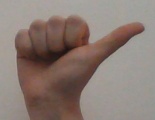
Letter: dhad